Viceroy of Shaan-Gan

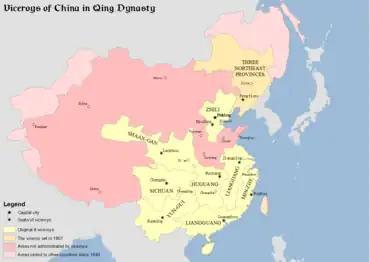
Map of viceroys in Qing Dynasty of China

The name Shaan-Gan is derived by taking the first characters of the province names Shaanxi and Gansu.